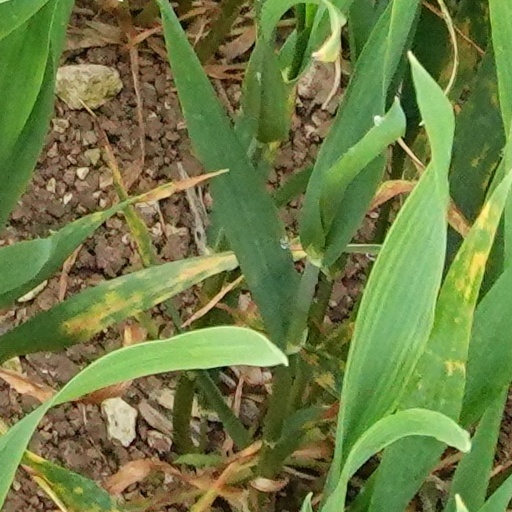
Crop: wheat